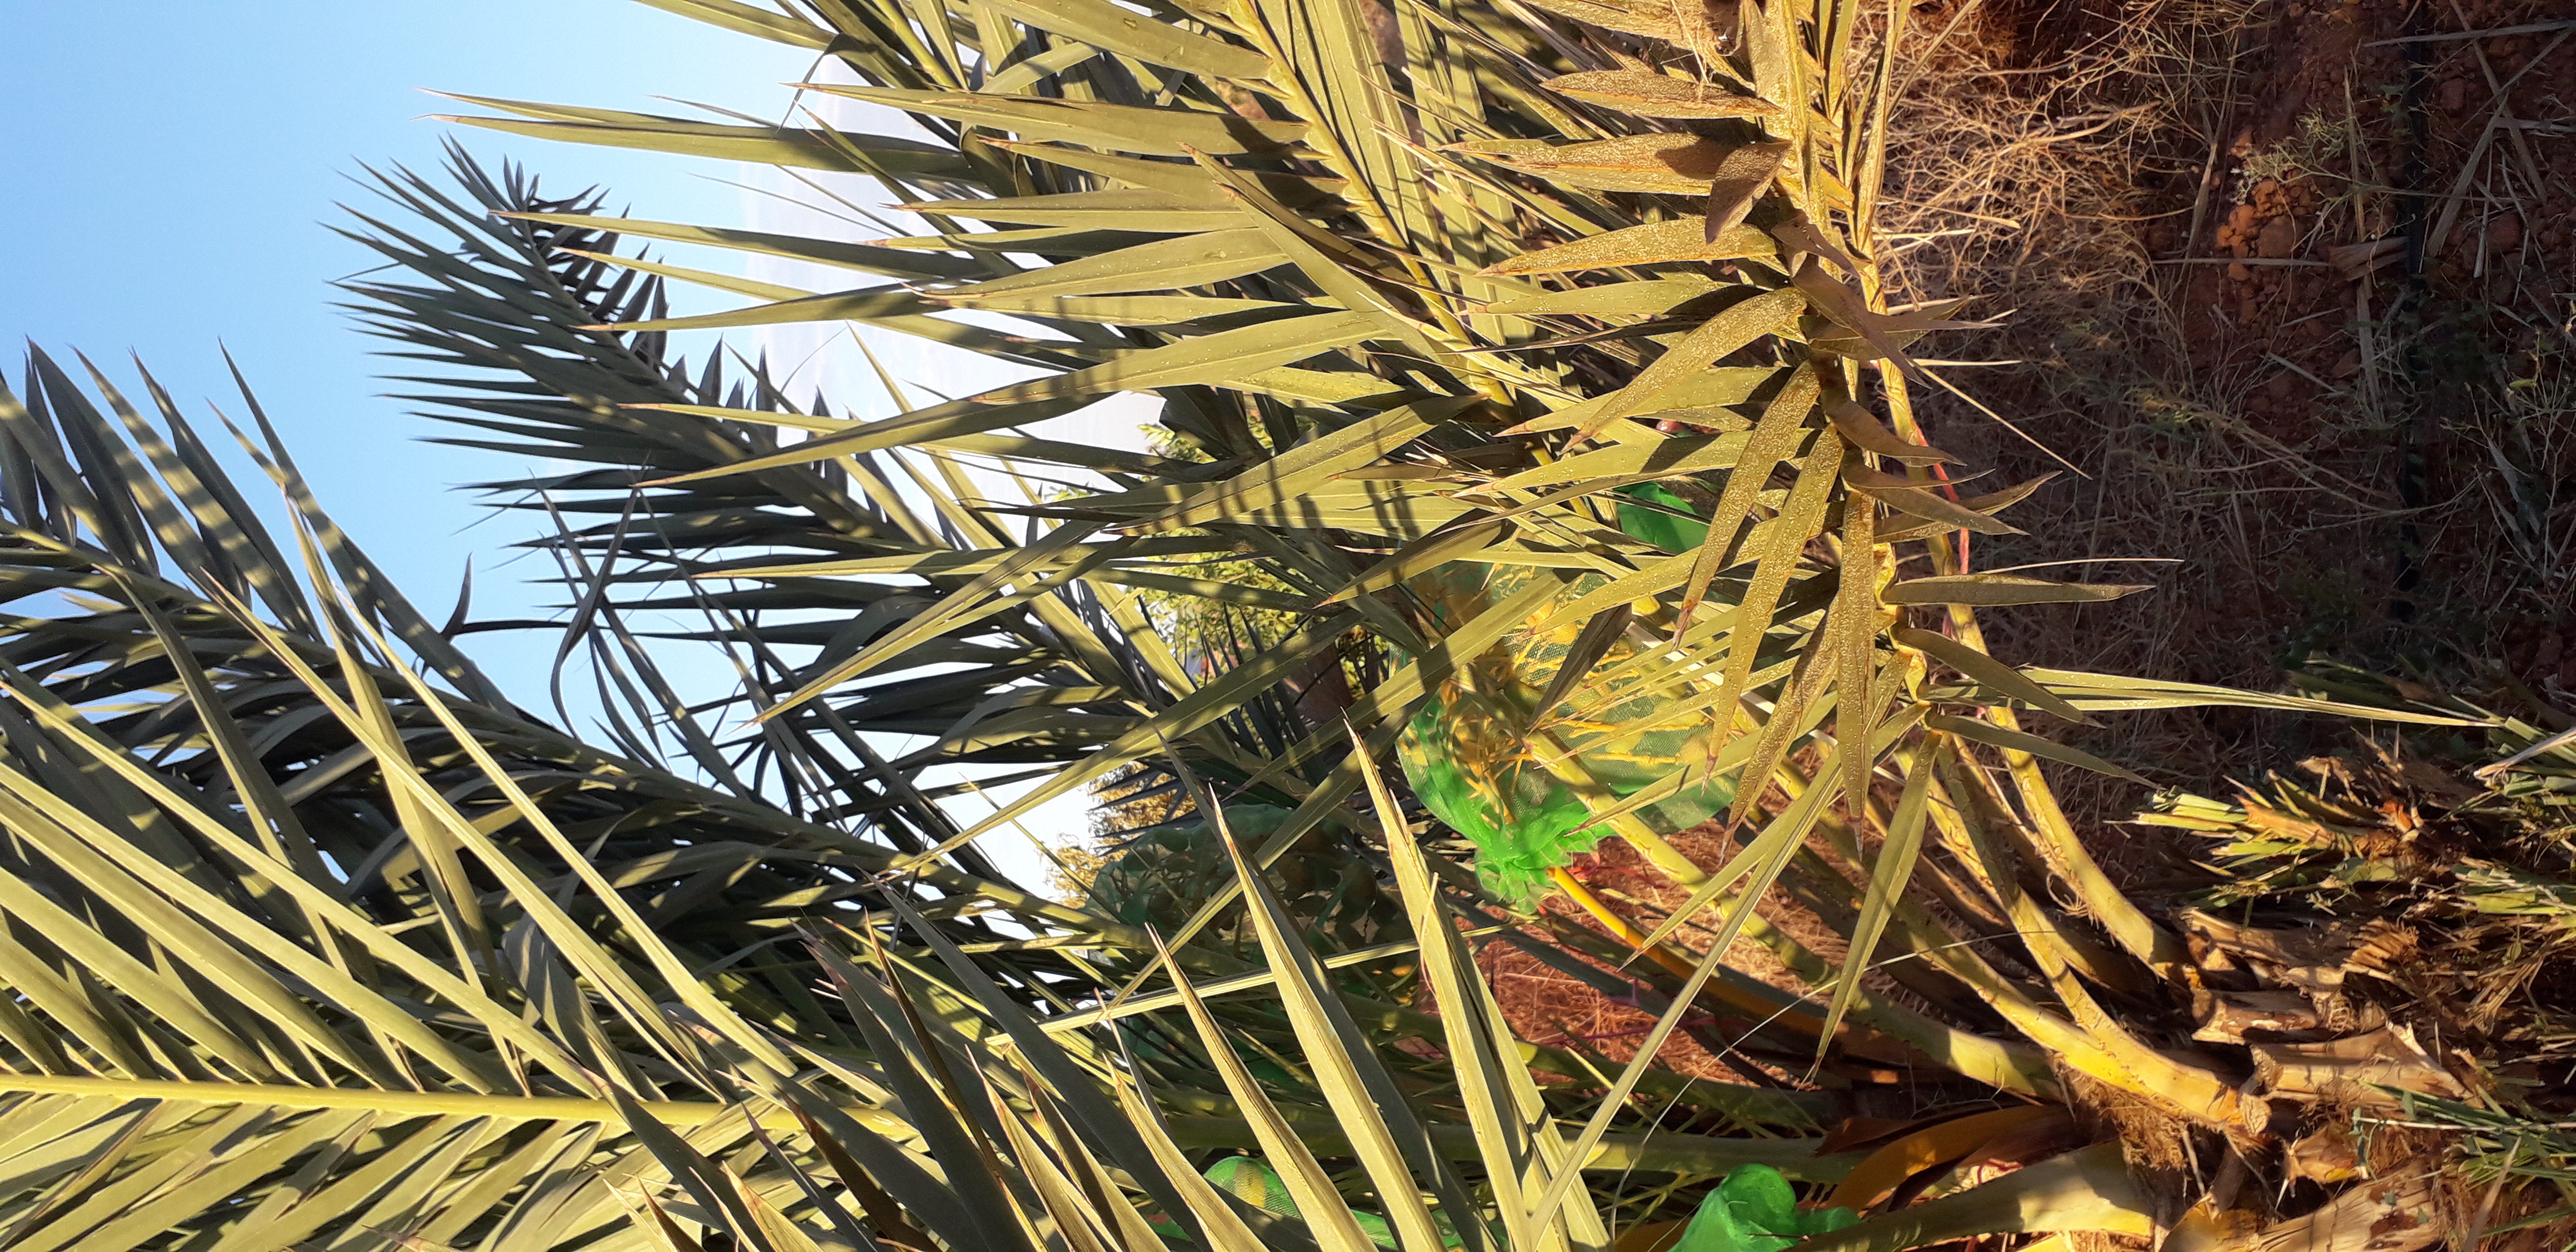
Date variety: Boumajhoul